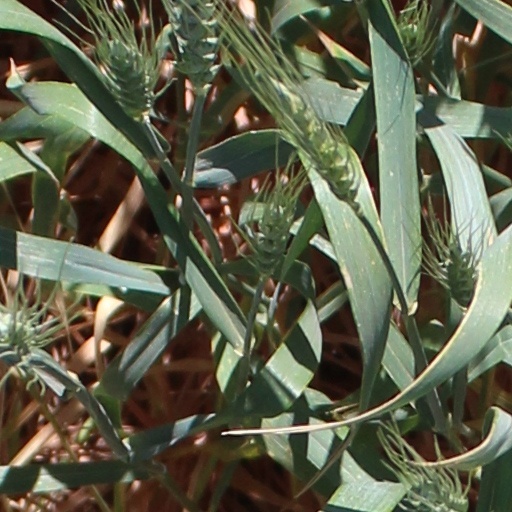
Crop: wheat